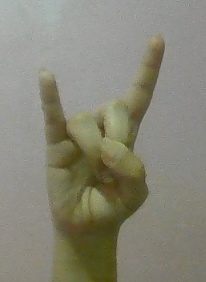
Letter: la